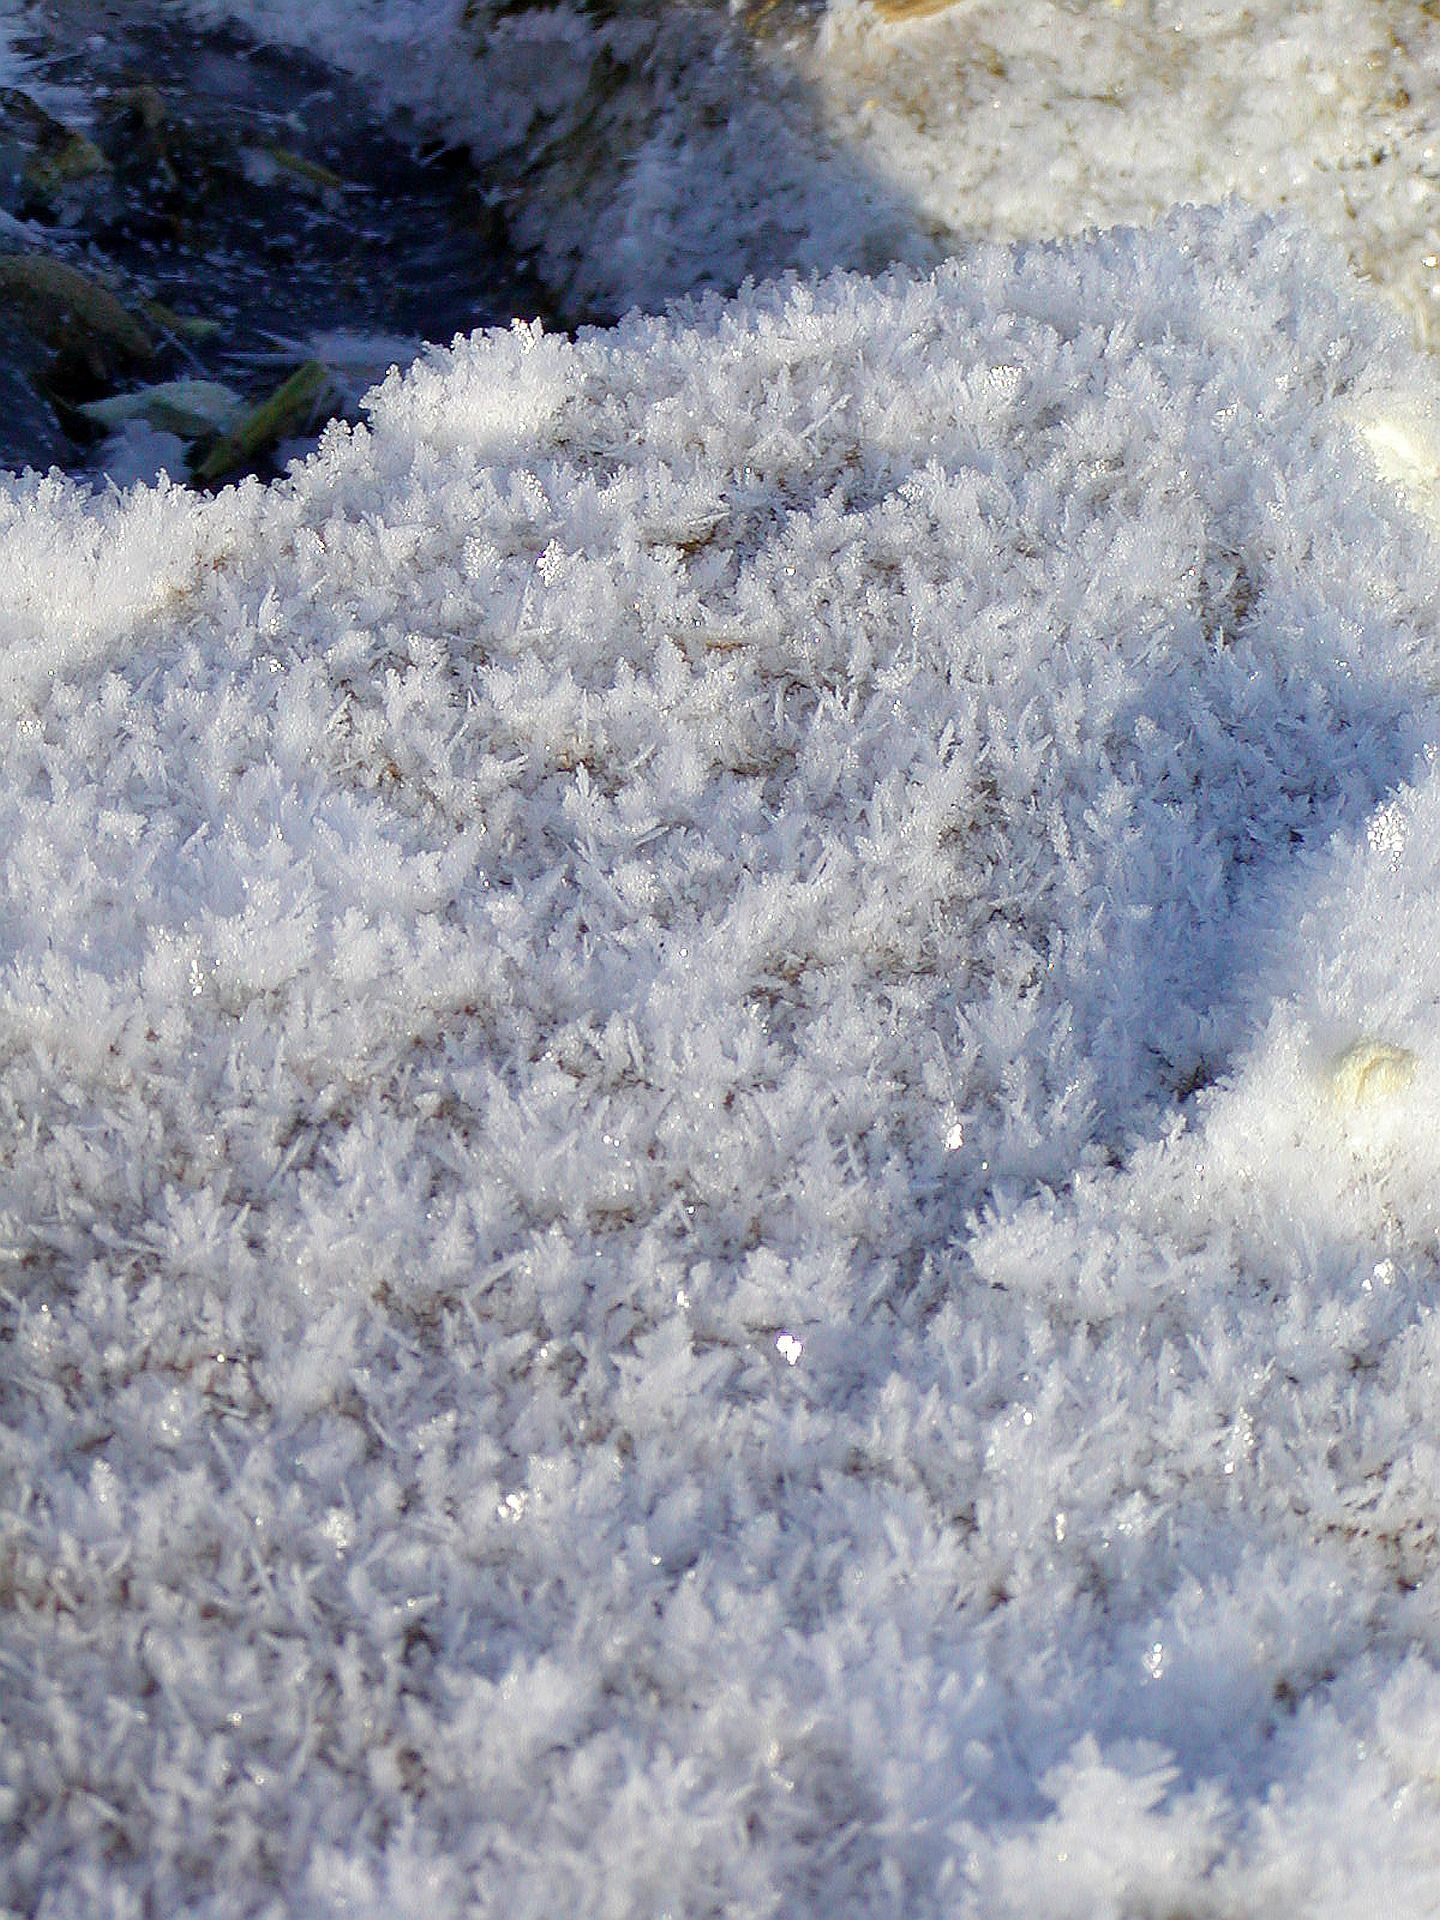
branch, snow, winter, white, frost, ice, weather, blue, season, icing, silver, detail, flakes, freezing, geological phenomenon